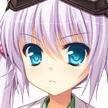
Portrait style: Anime Portrait